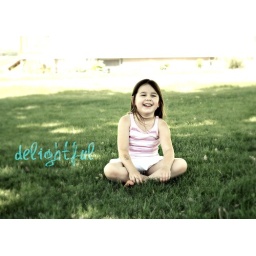
sitting in the grass